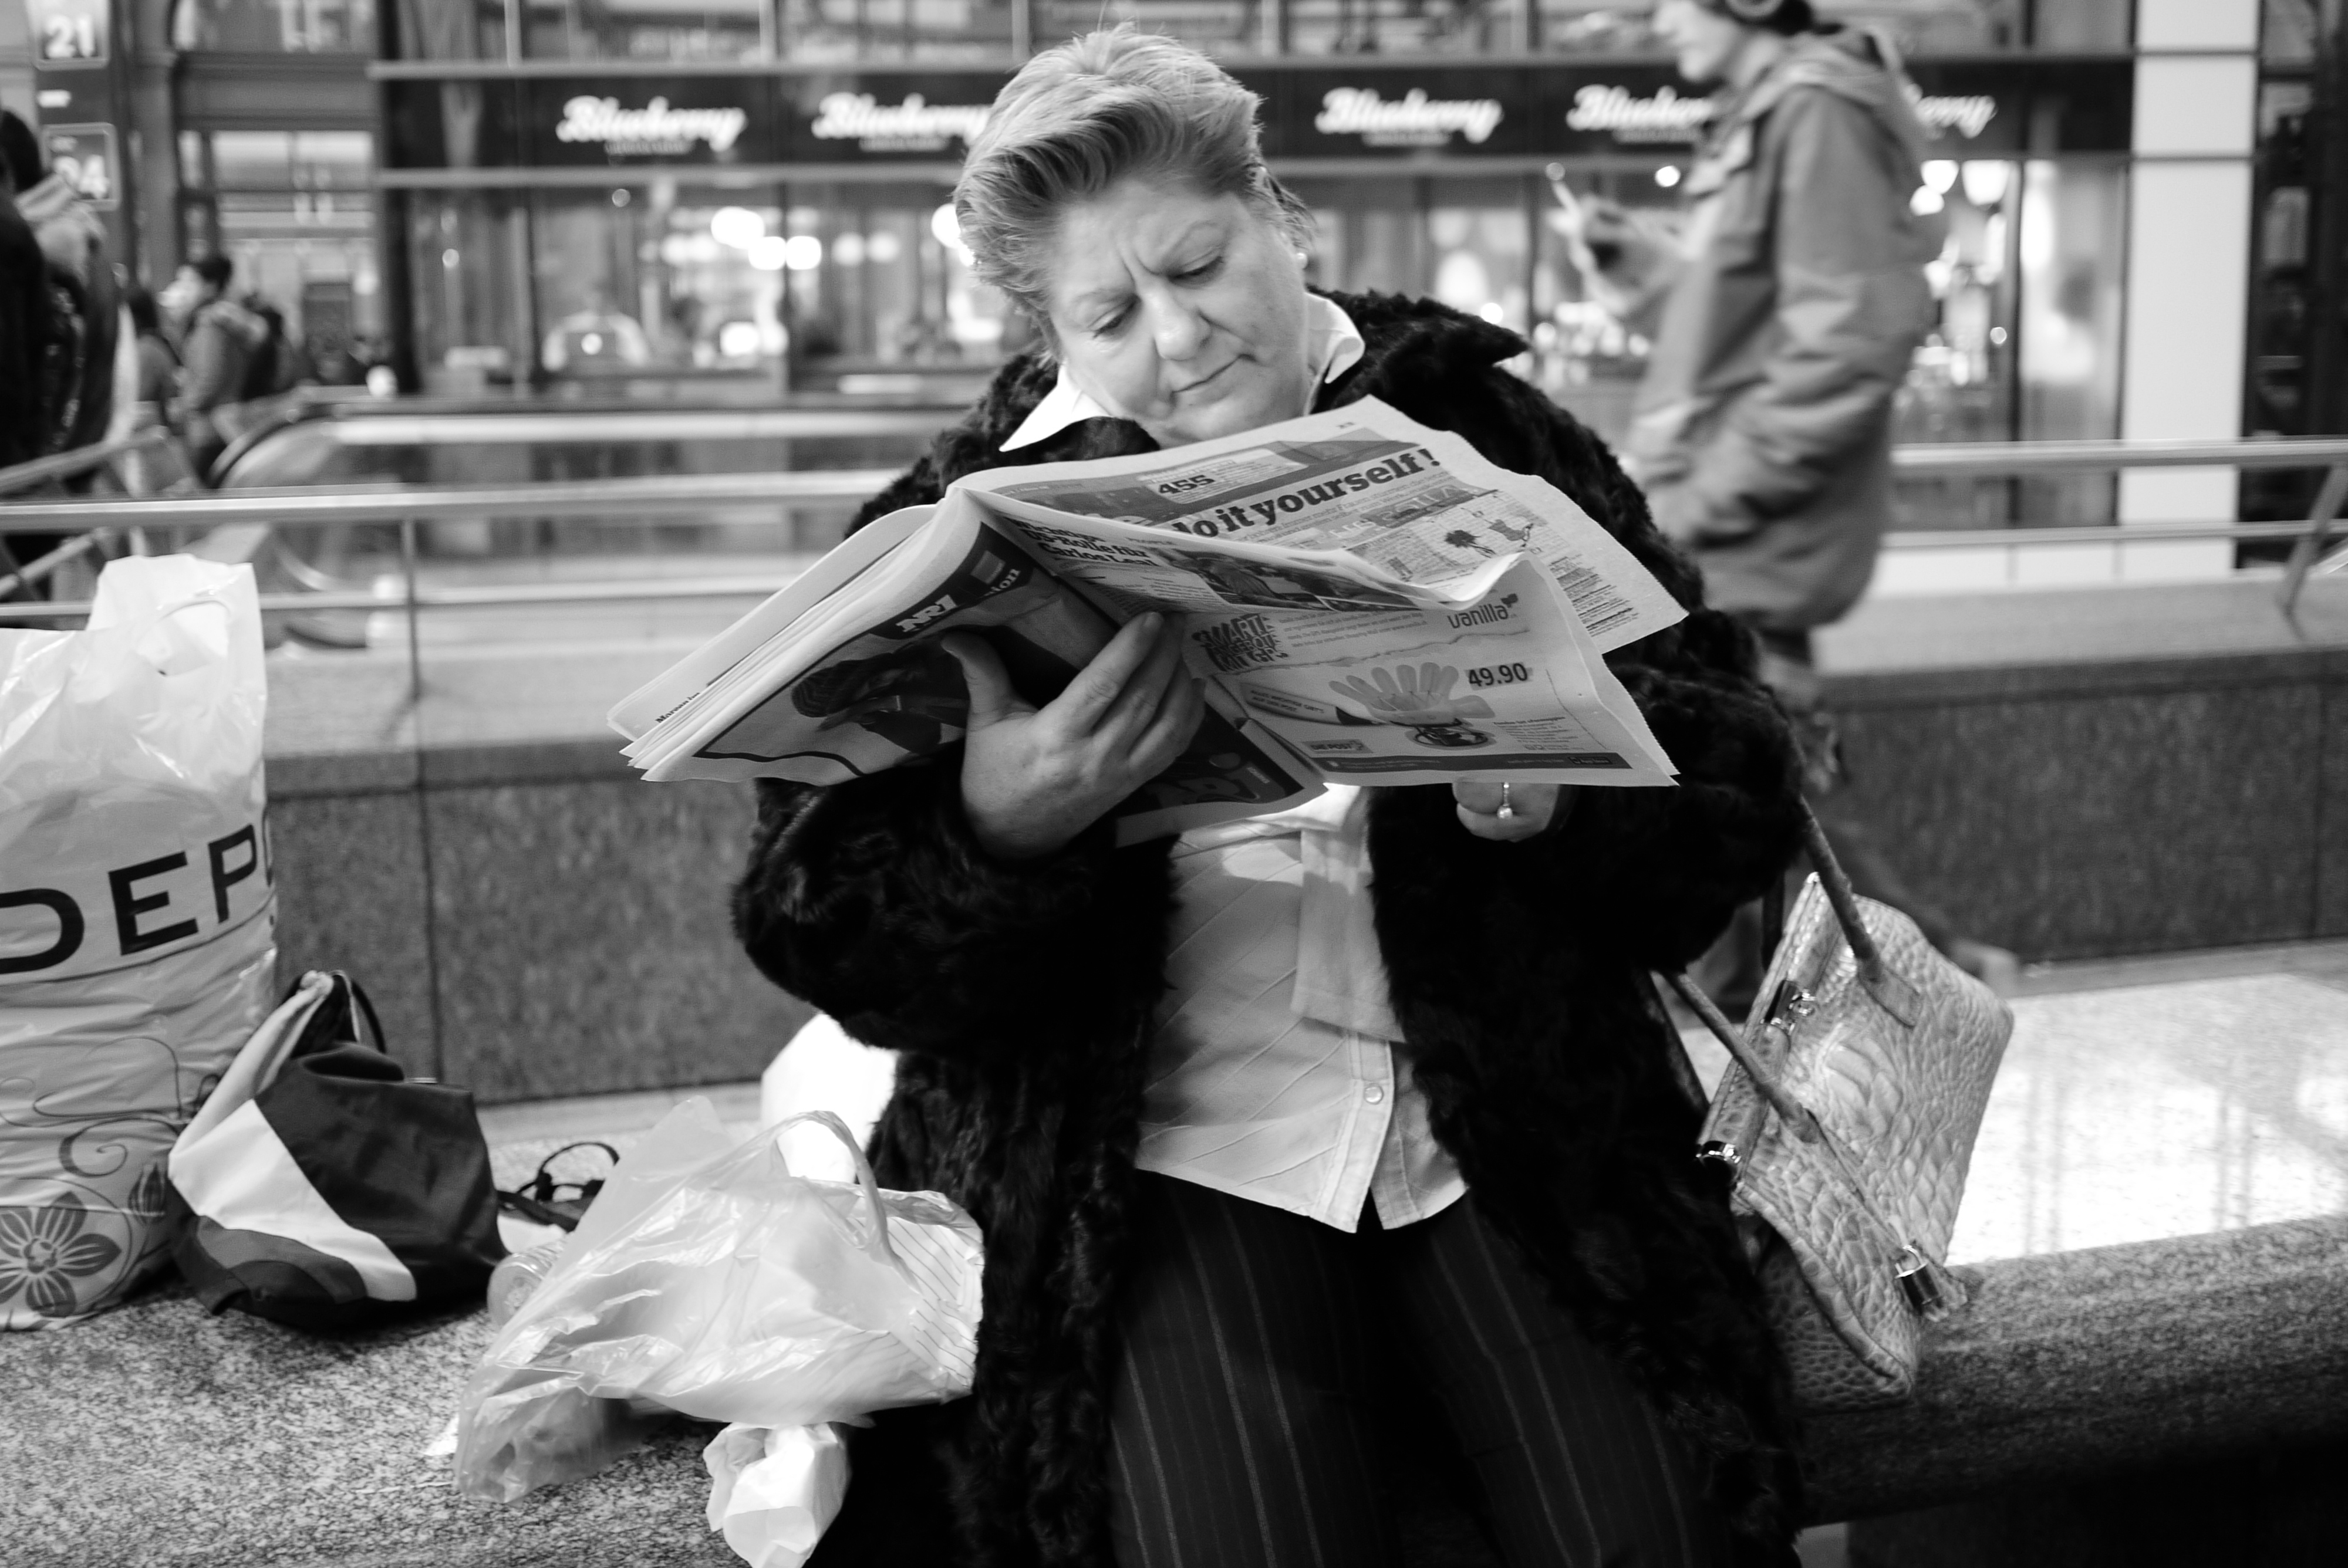
person, black and white, road, white, street, photography, ebook, training, black, monochrome, streetphotography, flickr, thomas, video, olympus, omd, fuji, leica, monochrom, leuthard, hcb, thomasleuthard, streettogs, interaction, monochrome photography